Krypton

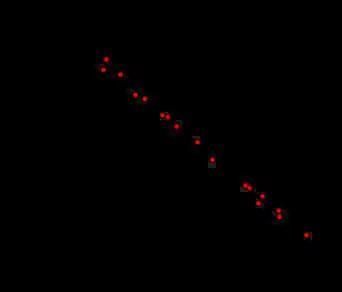
Krypton compared to other anaesthetic gases (minimum alveolar concentration is an inverse indicator of potency)

Krypton is considered to be a non-toxic asphyxiant. Being lipophilic, krypton has a significant anaesthetic effect (although the mechanism of this phenomenon is still not fully clear, there is good evidence that the two properties are mechanistically related), with narcotic potency seven times greater than air, and breathing an atmosphere of 50% krypton and 50% natural air (as might happen in the locality of a leak) causes narcosis in humans similar to breathing air at four times atmospheric pressure. This is comparable to scuba diving at a depth of and could affect anyone breathing it.